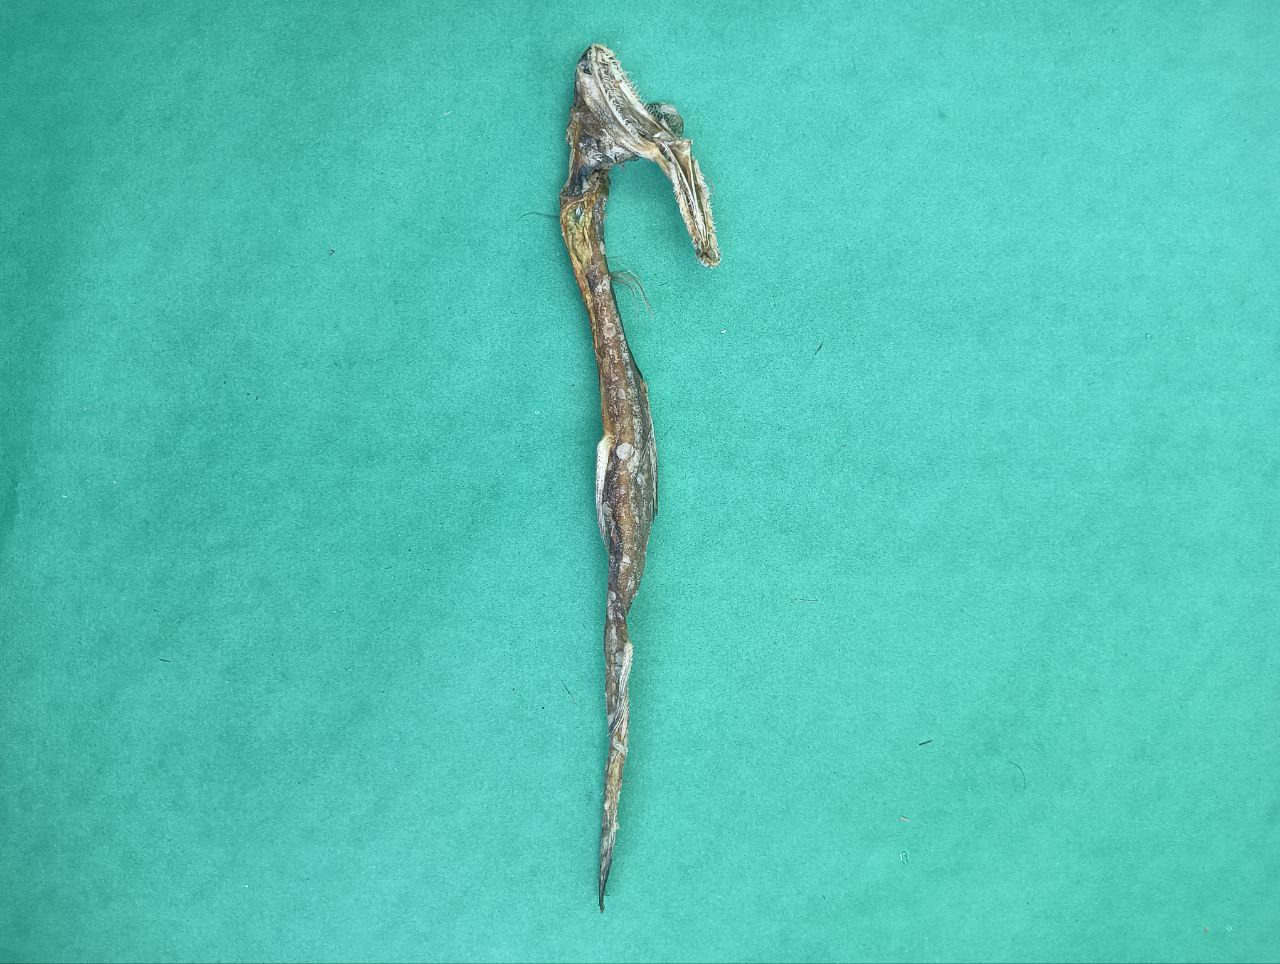
Species: Loitta